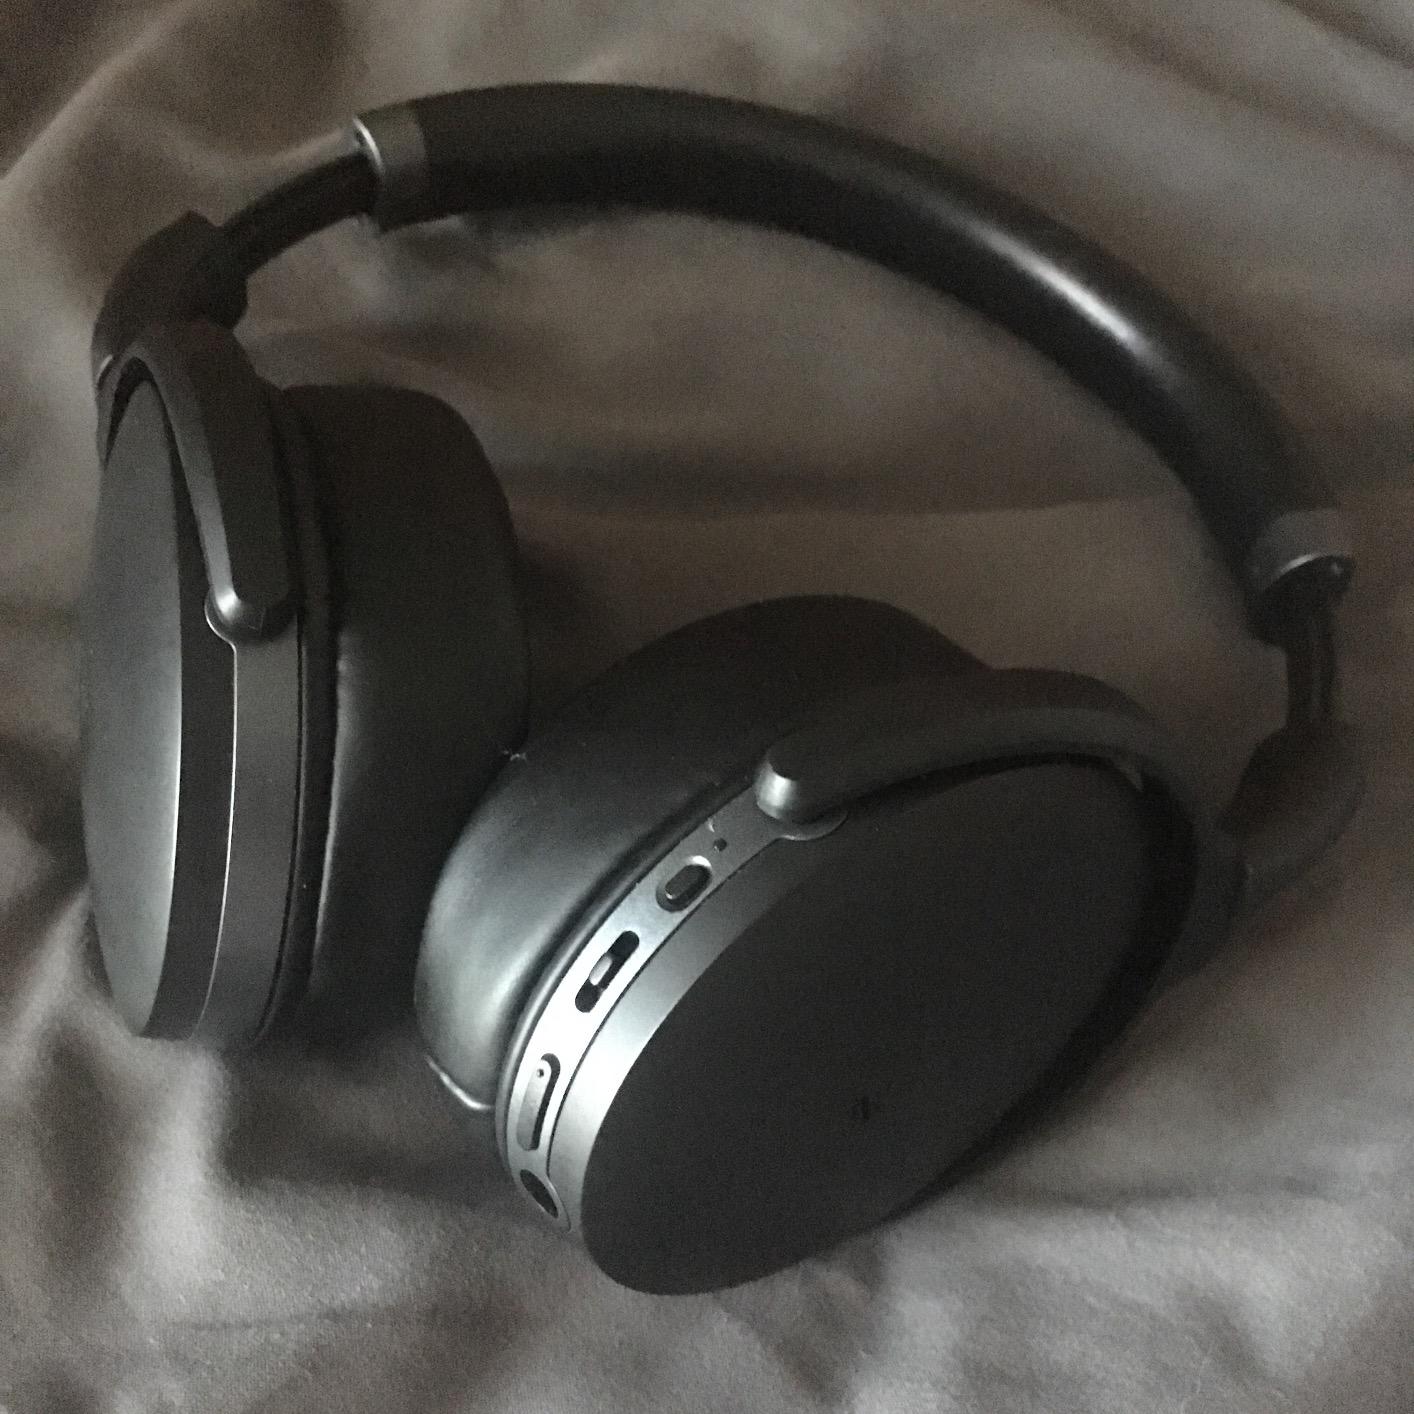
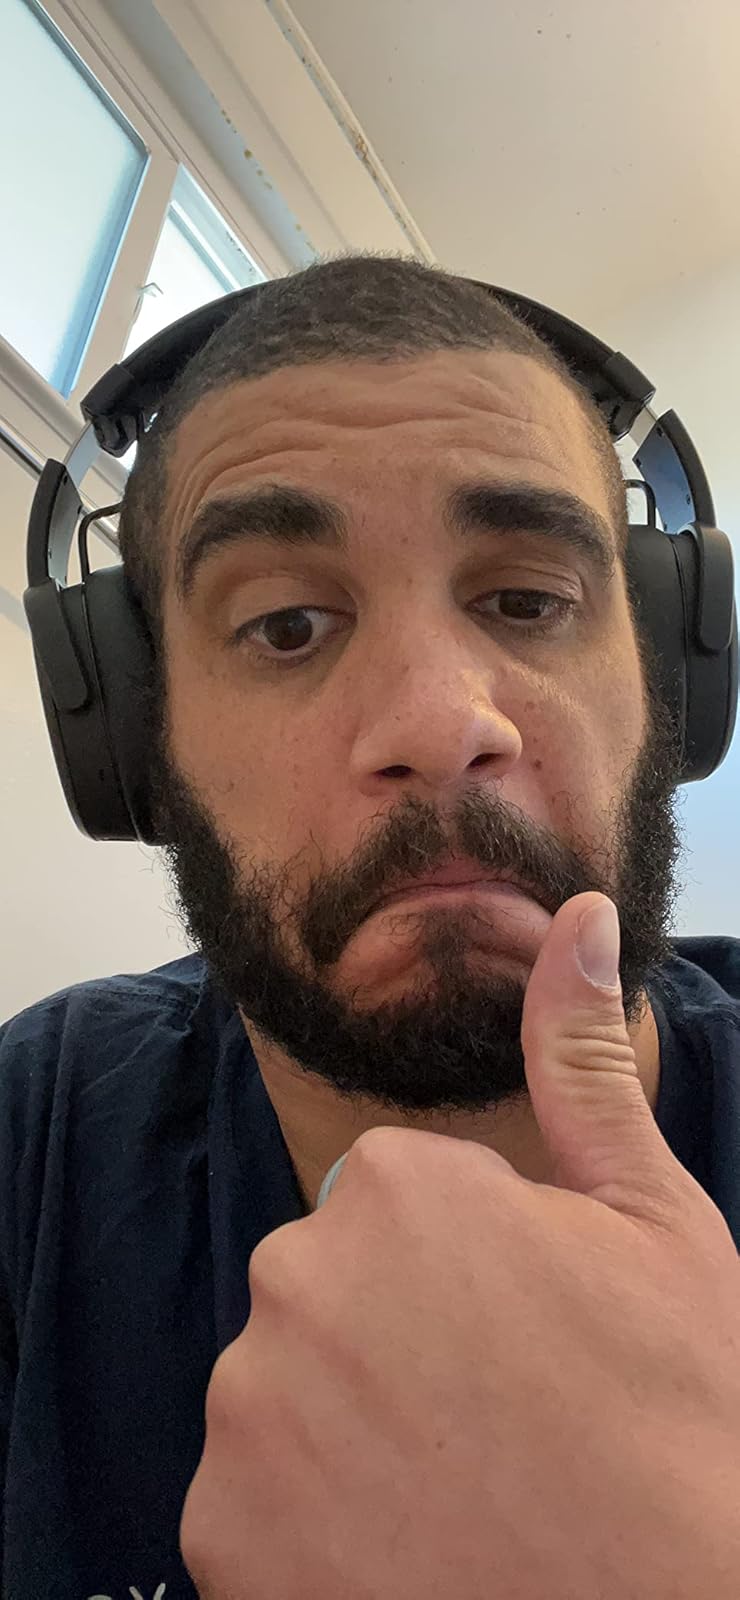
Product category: headphones
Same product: no